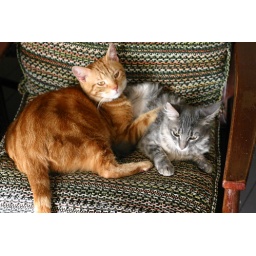
Simone and Ivy like sleeping on that chair together. It usually ends in biting.